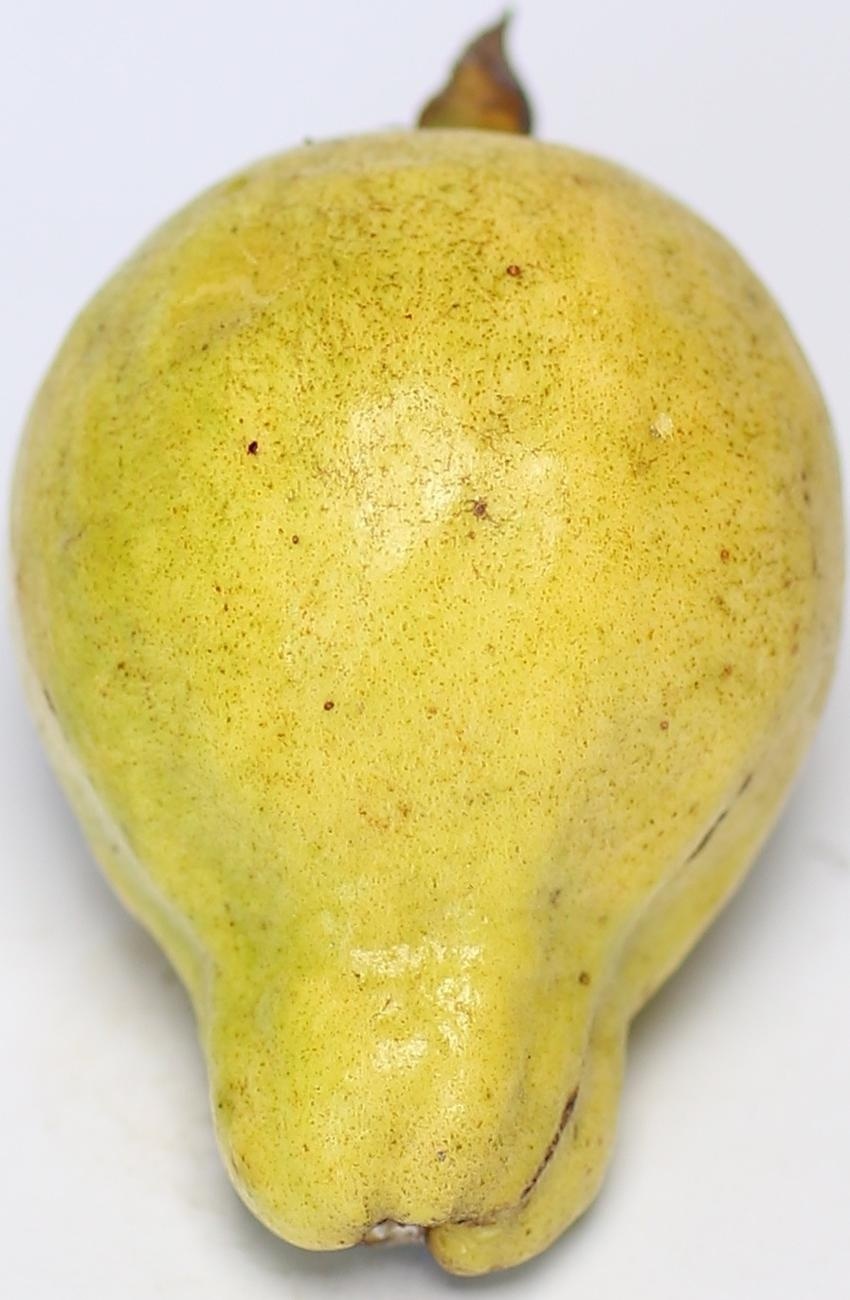
Maturity: ripe
Variety: local-sindhi